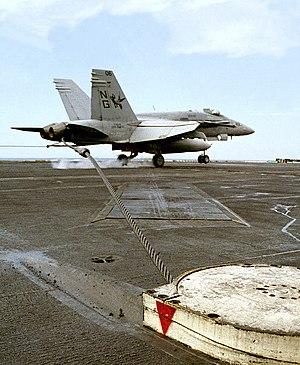
Un brin d’arrêt est un câble tendu en travers du pont d'un porte-avions, destiné à freiner les avions lors de l'appontage. Pour cela les avions doivent accrocher l'un des brins du pont, avec la crosse d'appontage de l'appareil.